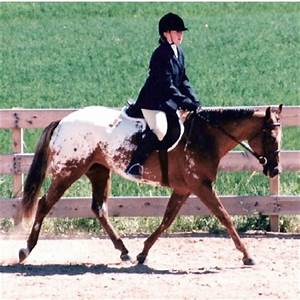
Label: horse